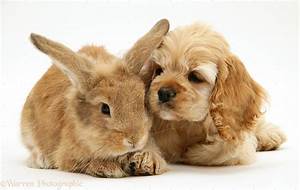
Label: dog